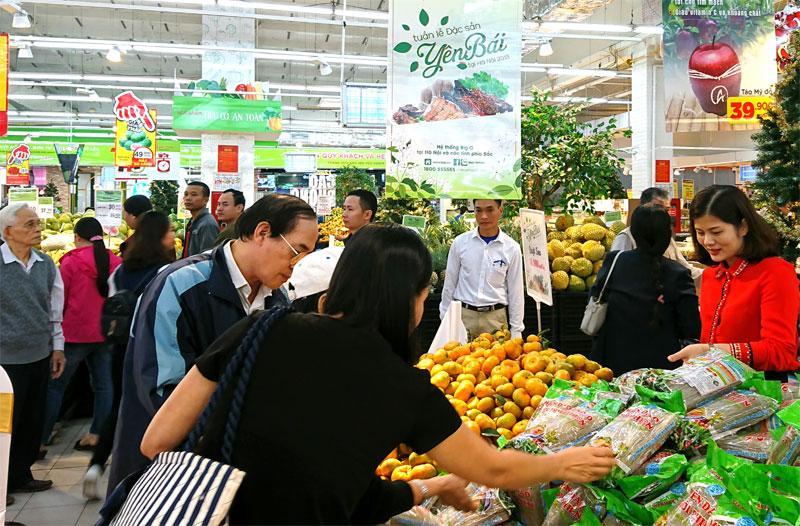
có một vài người đang xem xét hàng hoá bên trong siêu thị